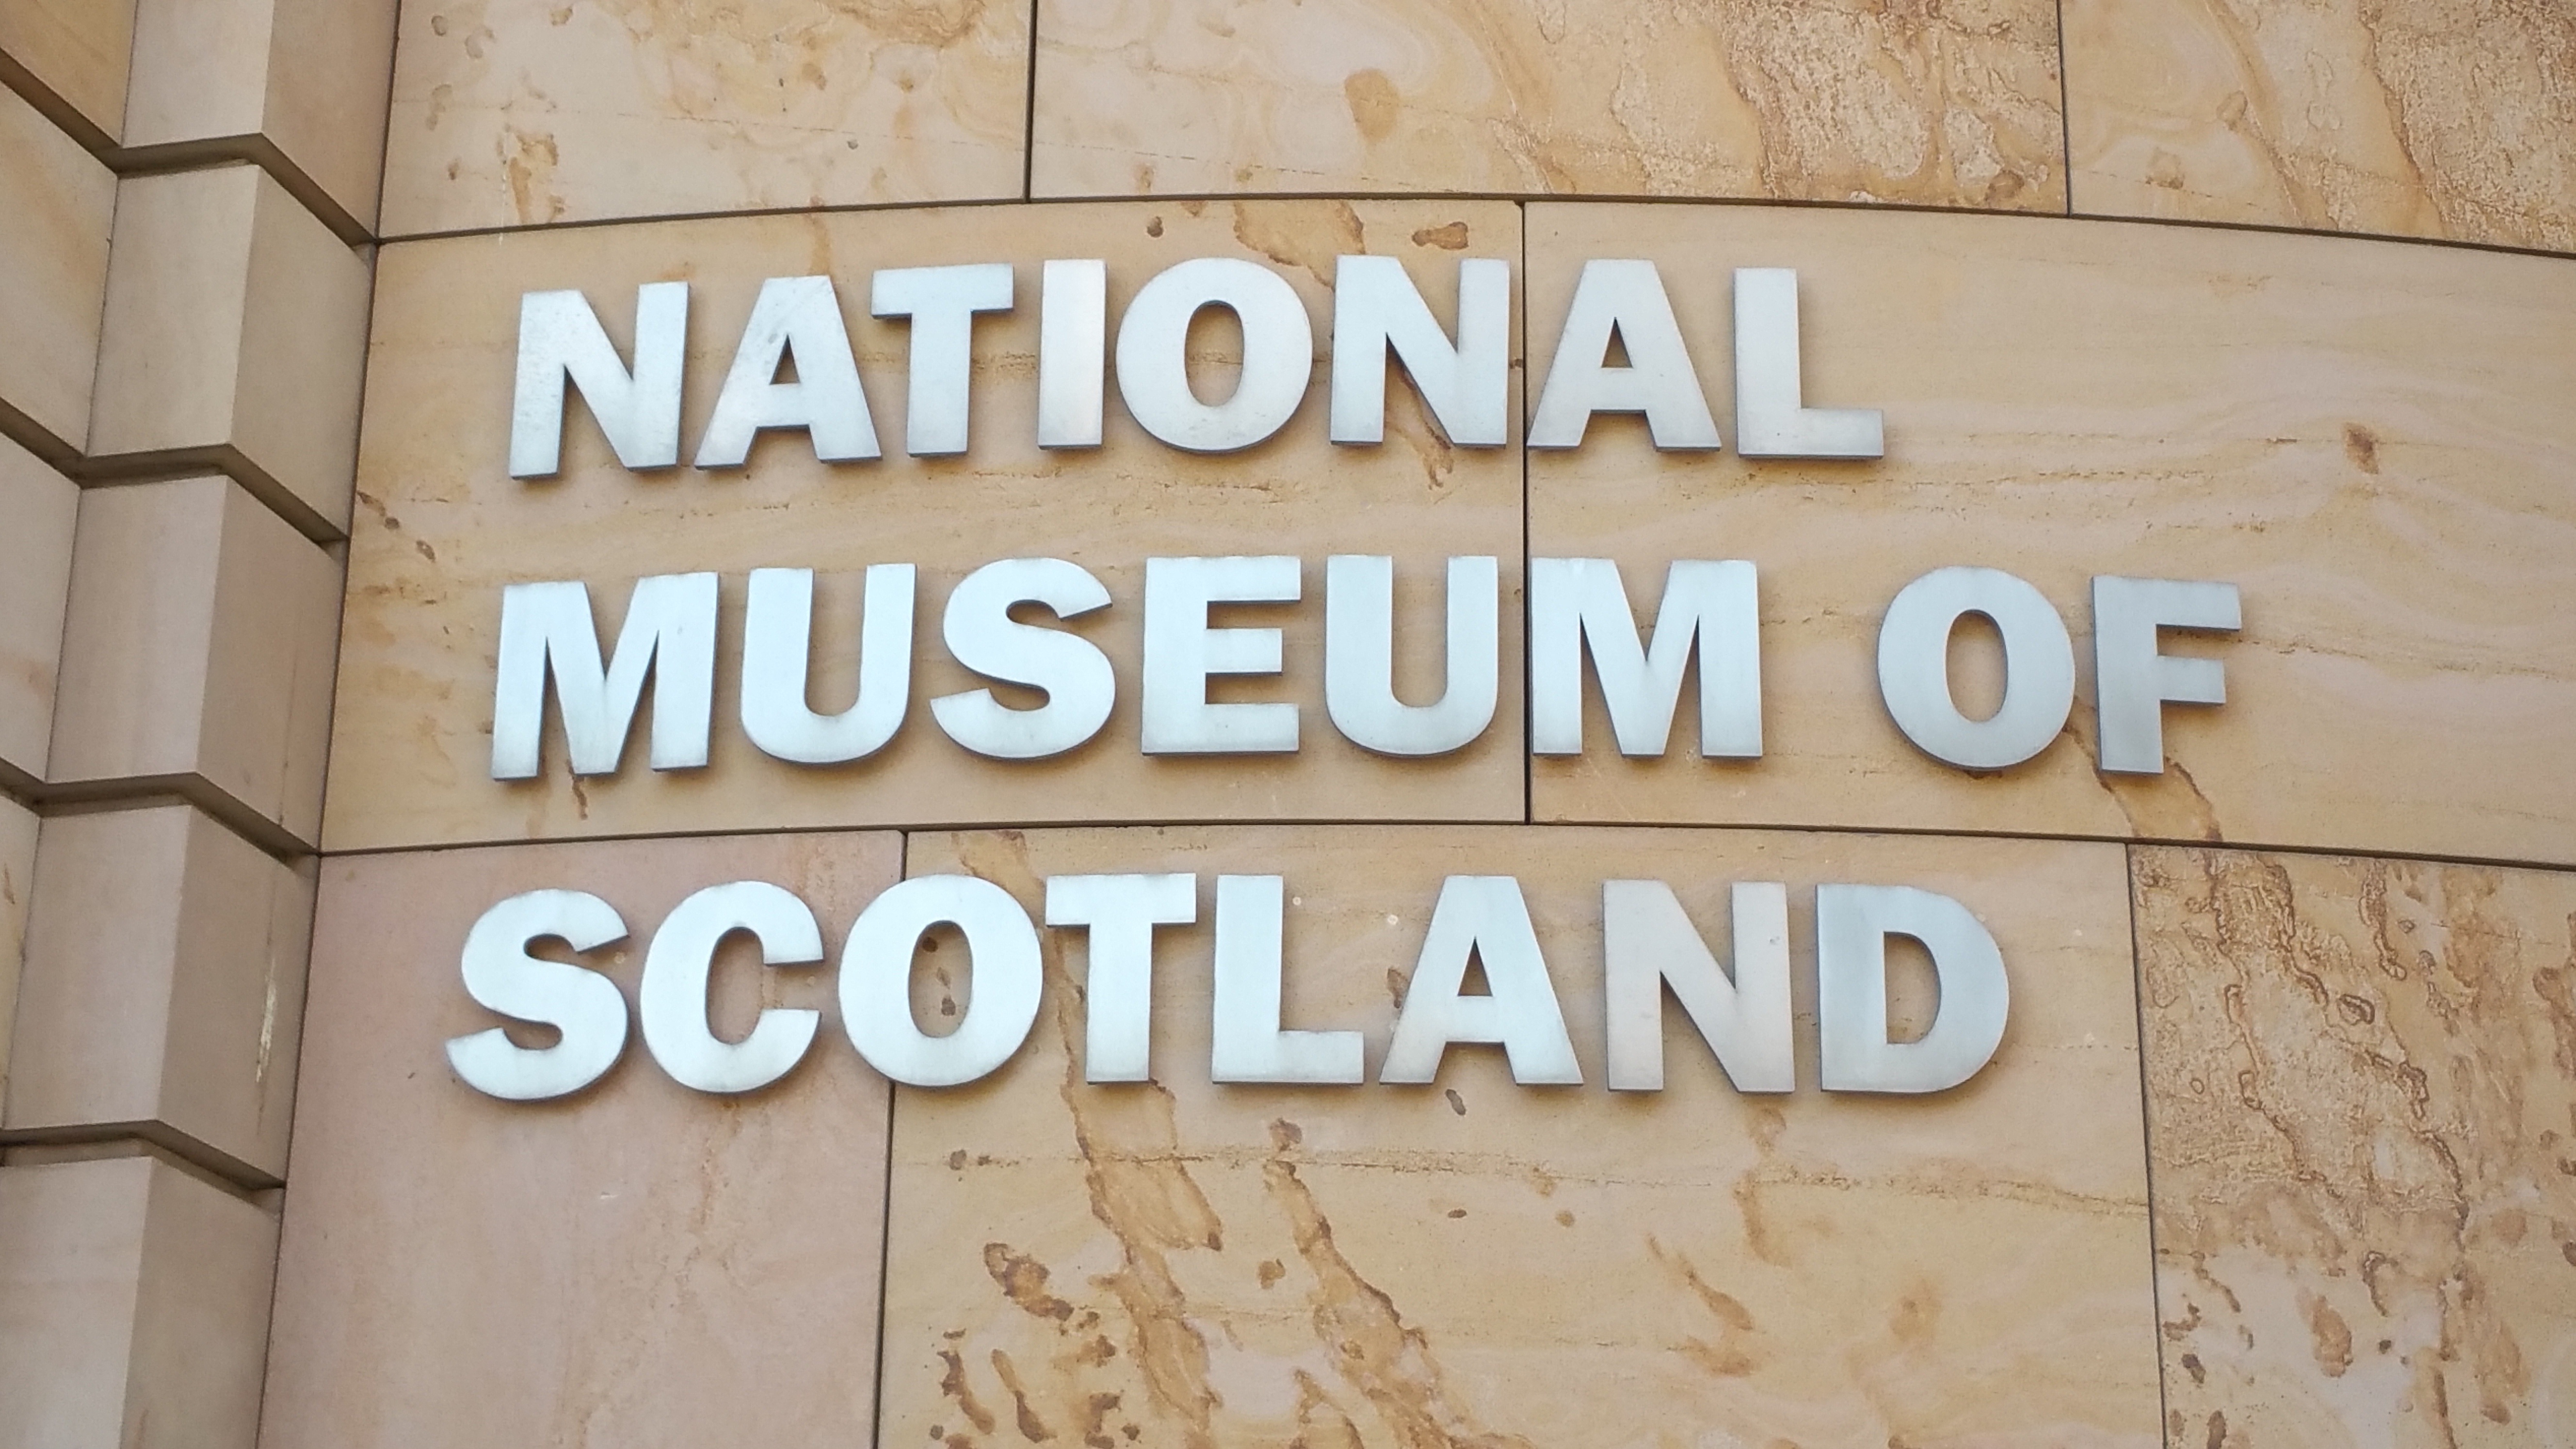
wood, number, wall, sign, museum, street sign, font, scotland, edinburgh, national museum